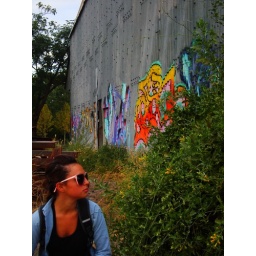
I once fell in love with you Just because the sky turned from gray Into blue